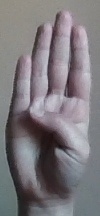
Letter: kaaf